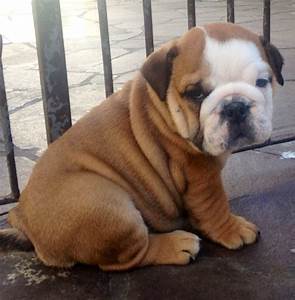
Label: dog